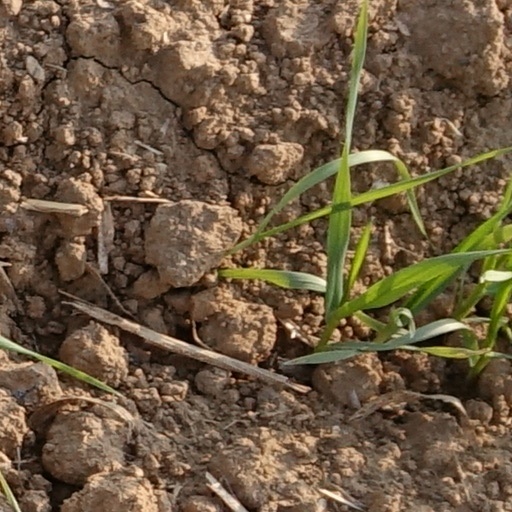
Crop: wheat